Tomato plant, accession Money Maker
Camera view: vertical (180 deg); turntable rotation: 120 degrees
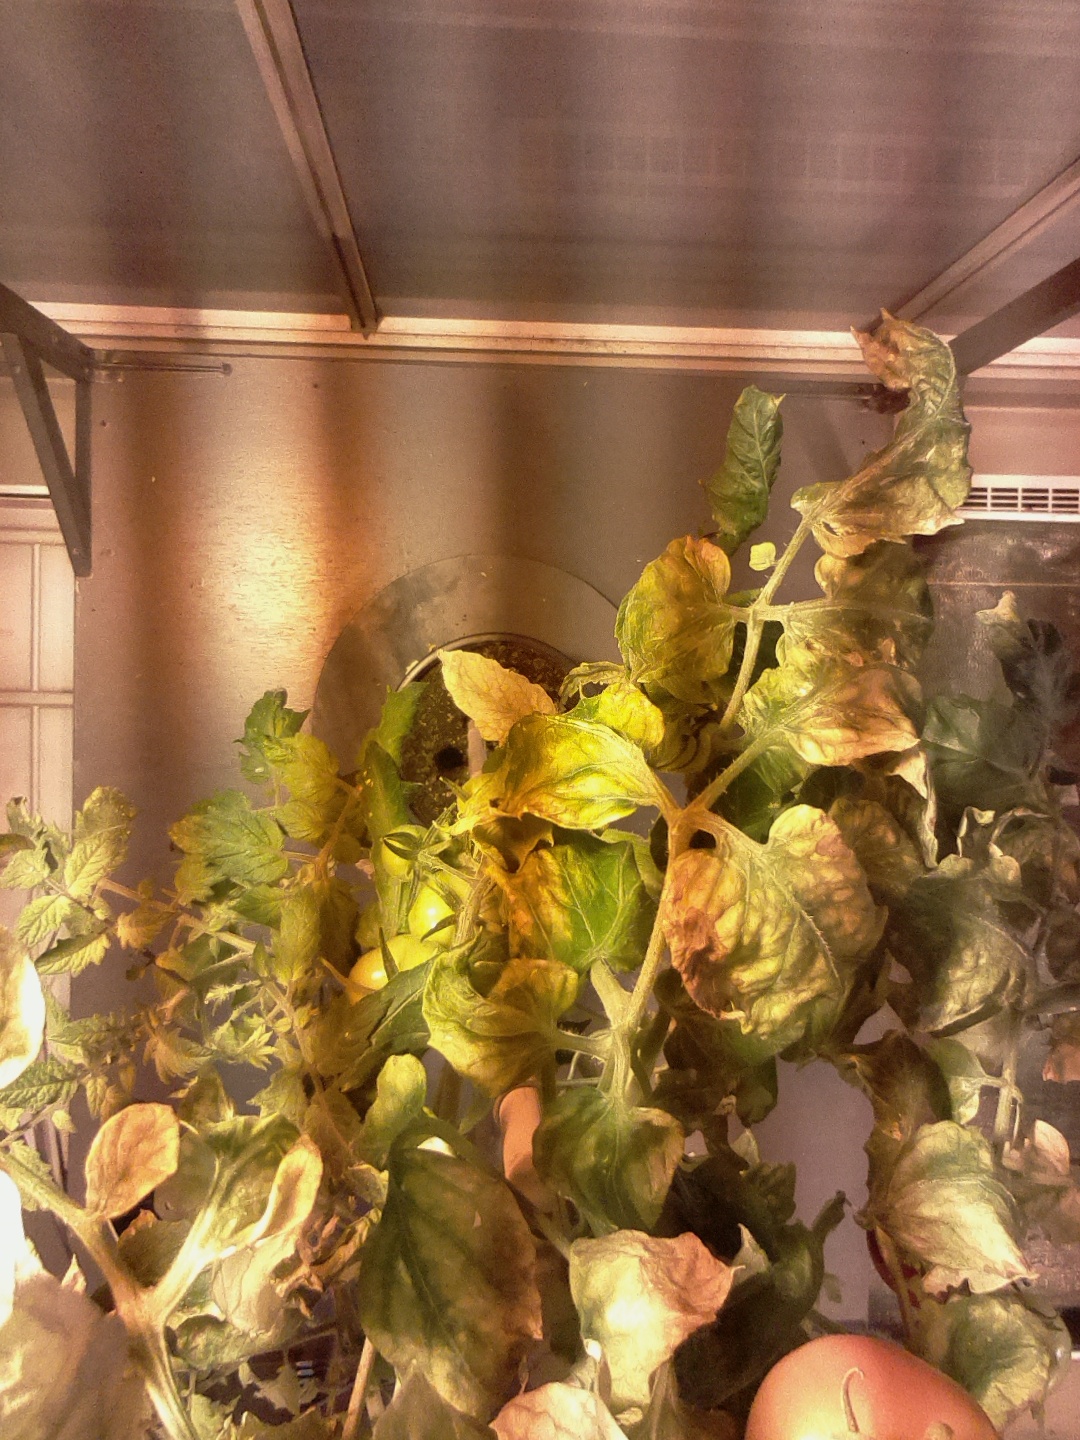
BBCH growth stage 83: 30%-40% of fruits show typical fully ripe color